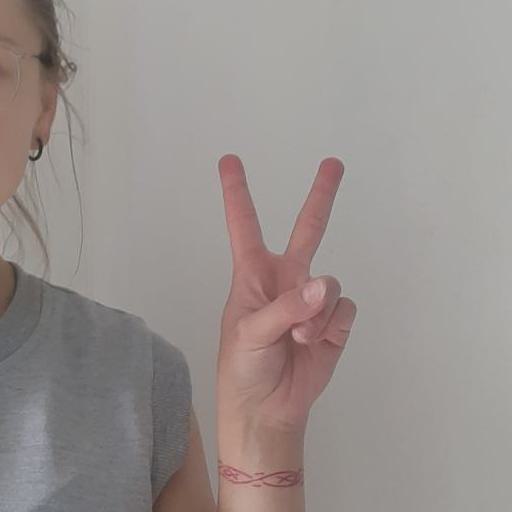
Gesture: peace